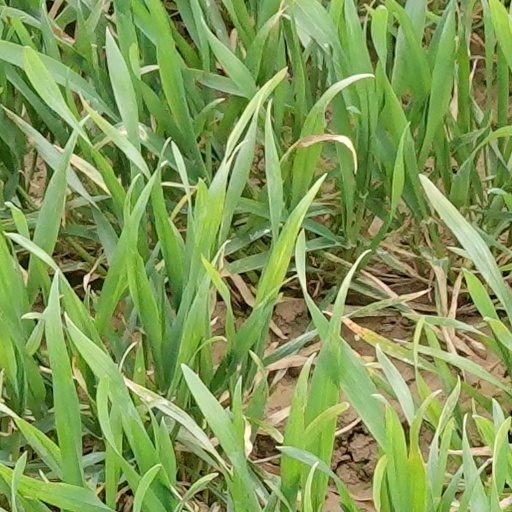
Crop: wheat